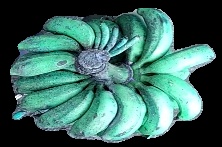
Variety: rasbale
Grade: grade3